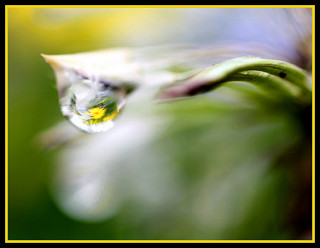
Flower: dandelion